Answer in natural language. Considering the relative positions, is white rectangular dining table above or below sleek black flatscreen smart tv? Choose between the following options: below or above
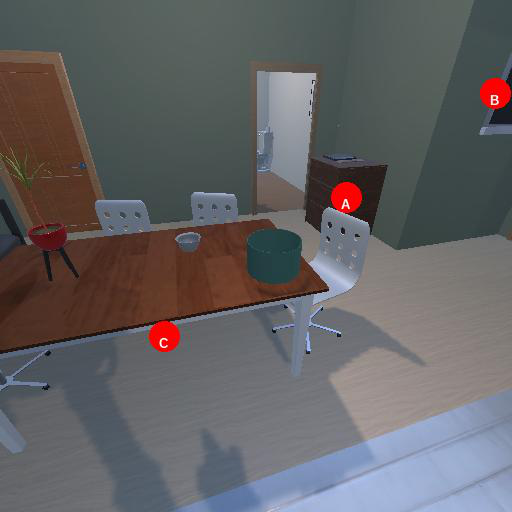
<answer>below</answer>